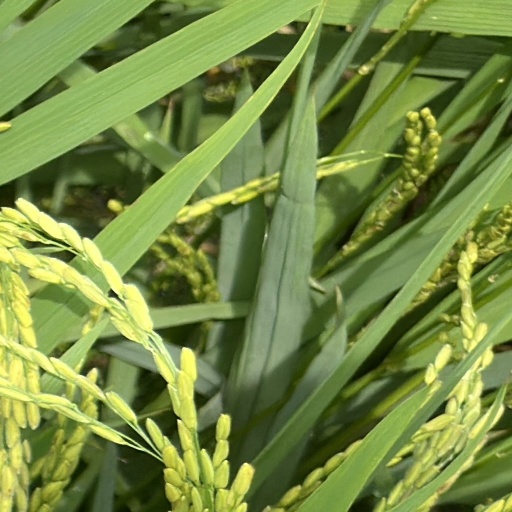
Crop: rice